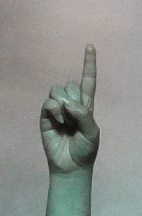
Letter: bb